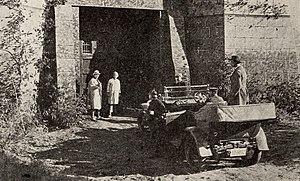
The Prisoner est un film américain réalisé par Jack Conway, sorti en 1923.